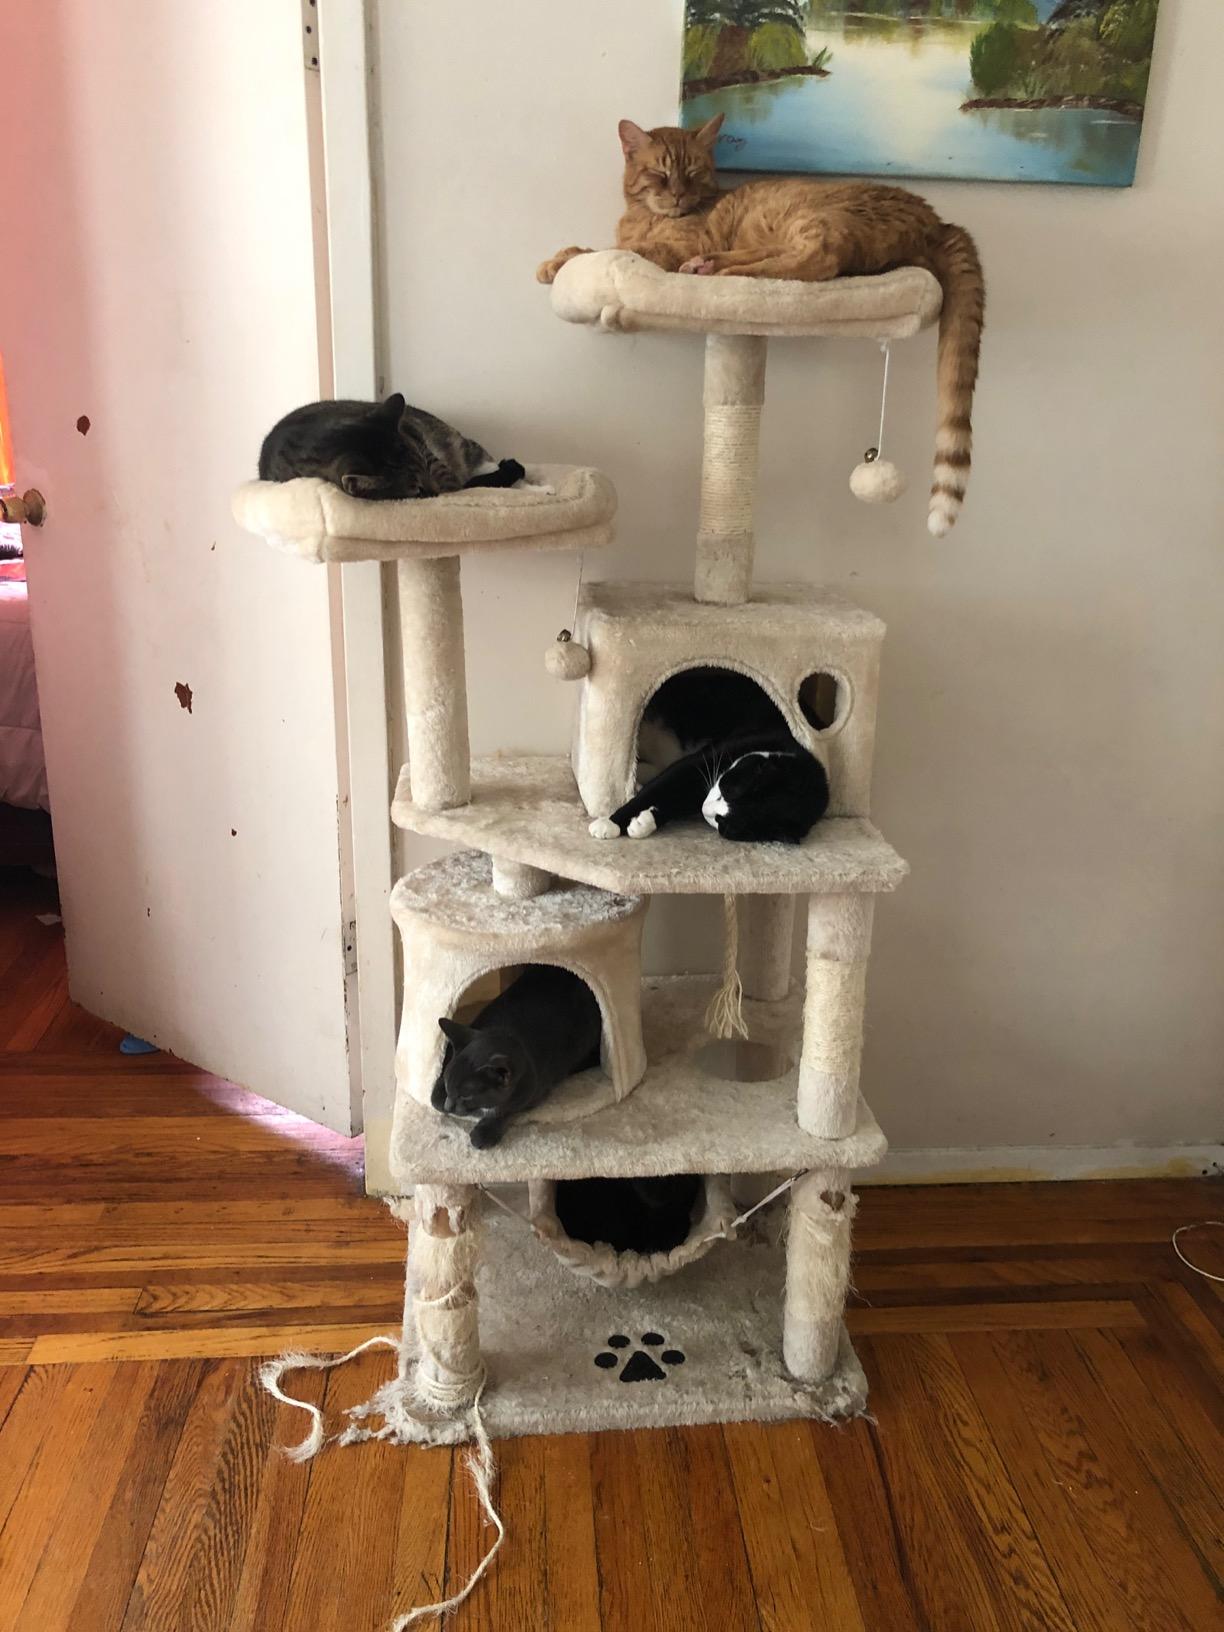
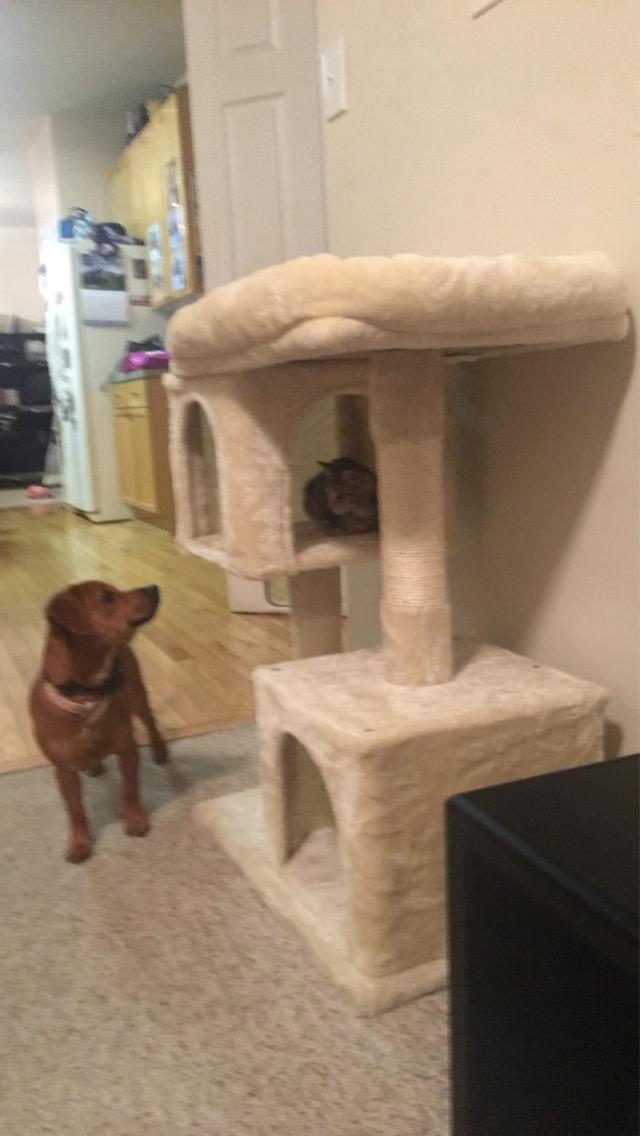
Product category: items_cat tree
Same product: no